Nikita Sergeyev (footballer, born 1999)

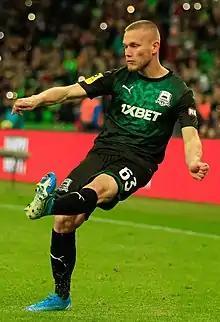
Sergeyev with Krasnodar in 2020

Nikita Vyacheslavovich Sergeyev (born 17 October 1999) is a Russian football player who plays as a left winger for Dynamo St. Petersburg.